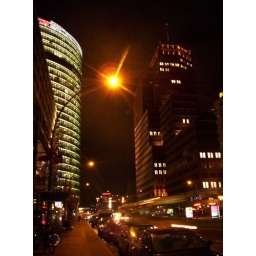
Helmut Jahn, Hans Kollhoff. Daimler-Chrysler building and Bahn tower at night in Potsdamer Platz , Berlin